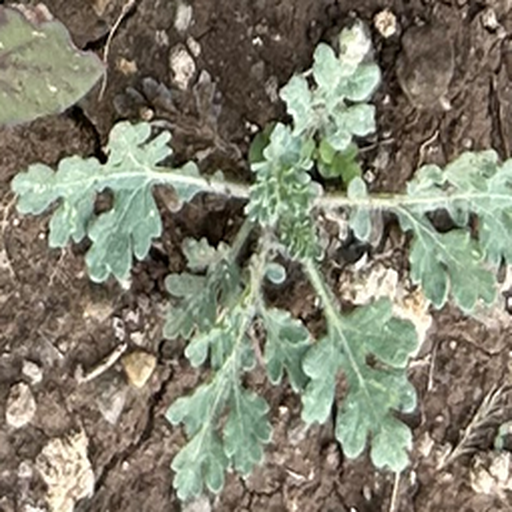
Weed species: Gajar_gavat_(Parthenium hysterophorus)